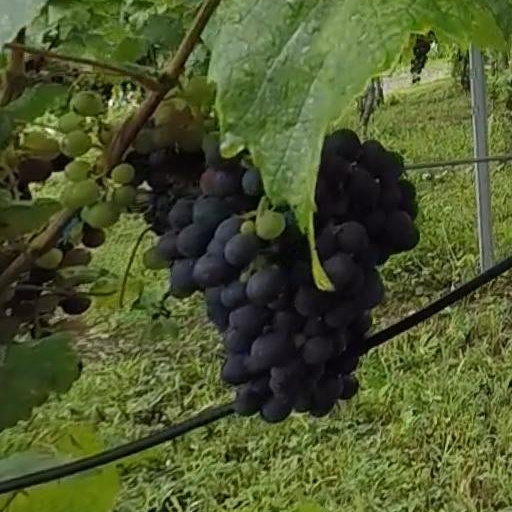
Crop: grape